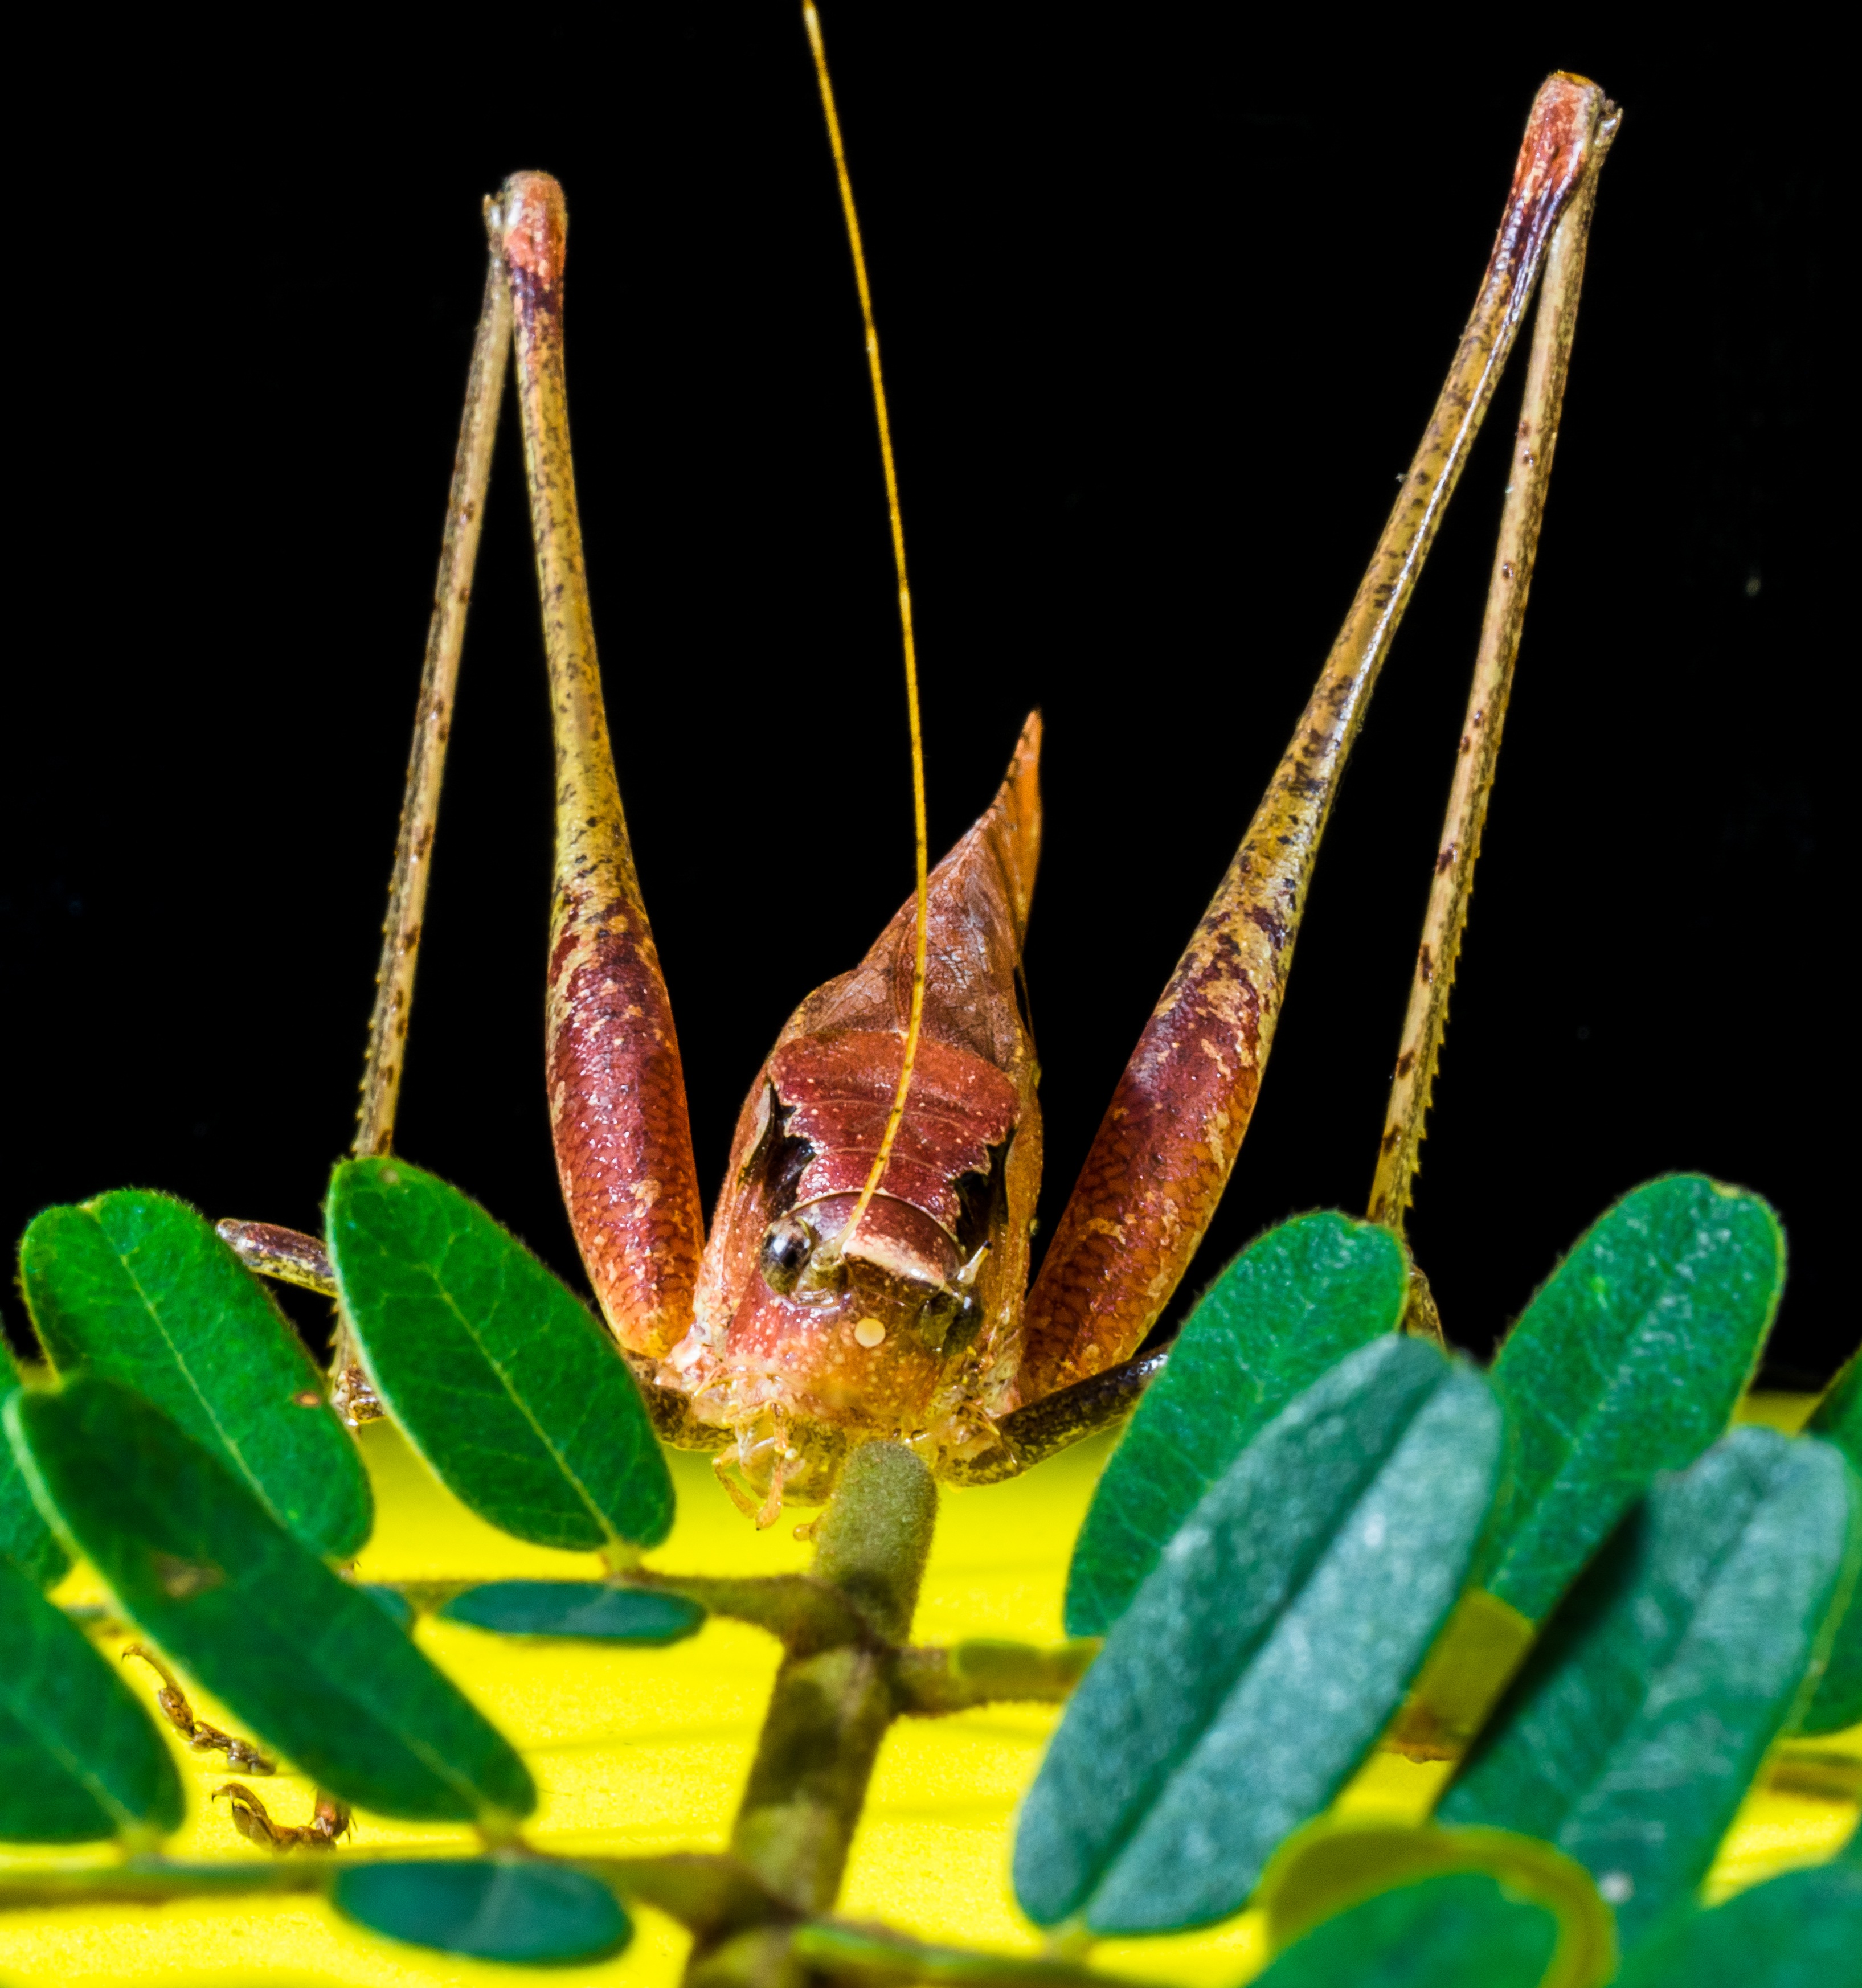
photography, leaf, flower, insect, close, fauna, invertebrate, close up, chameleon, mantis, grasshopper, viridissima, locust, scare, macro photography, chitin, plant stem, cricket like insect